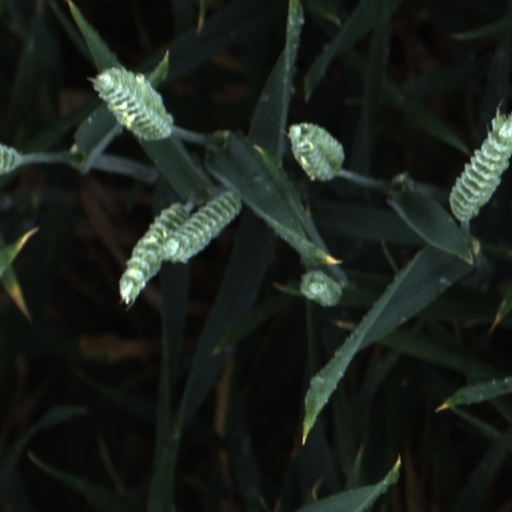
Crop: wheat